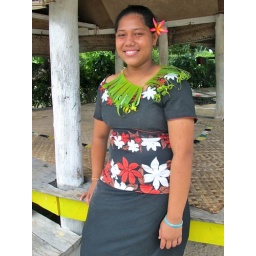
Samoan woman in traditional dress with a necklace made from a banana palm leaf